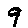
Label: 9